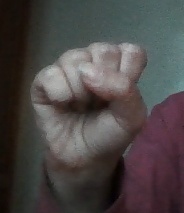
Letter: saad